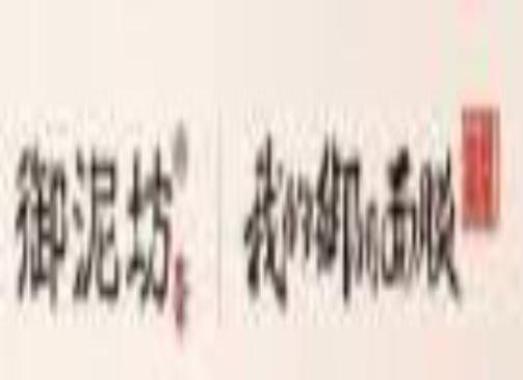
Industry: Necessities